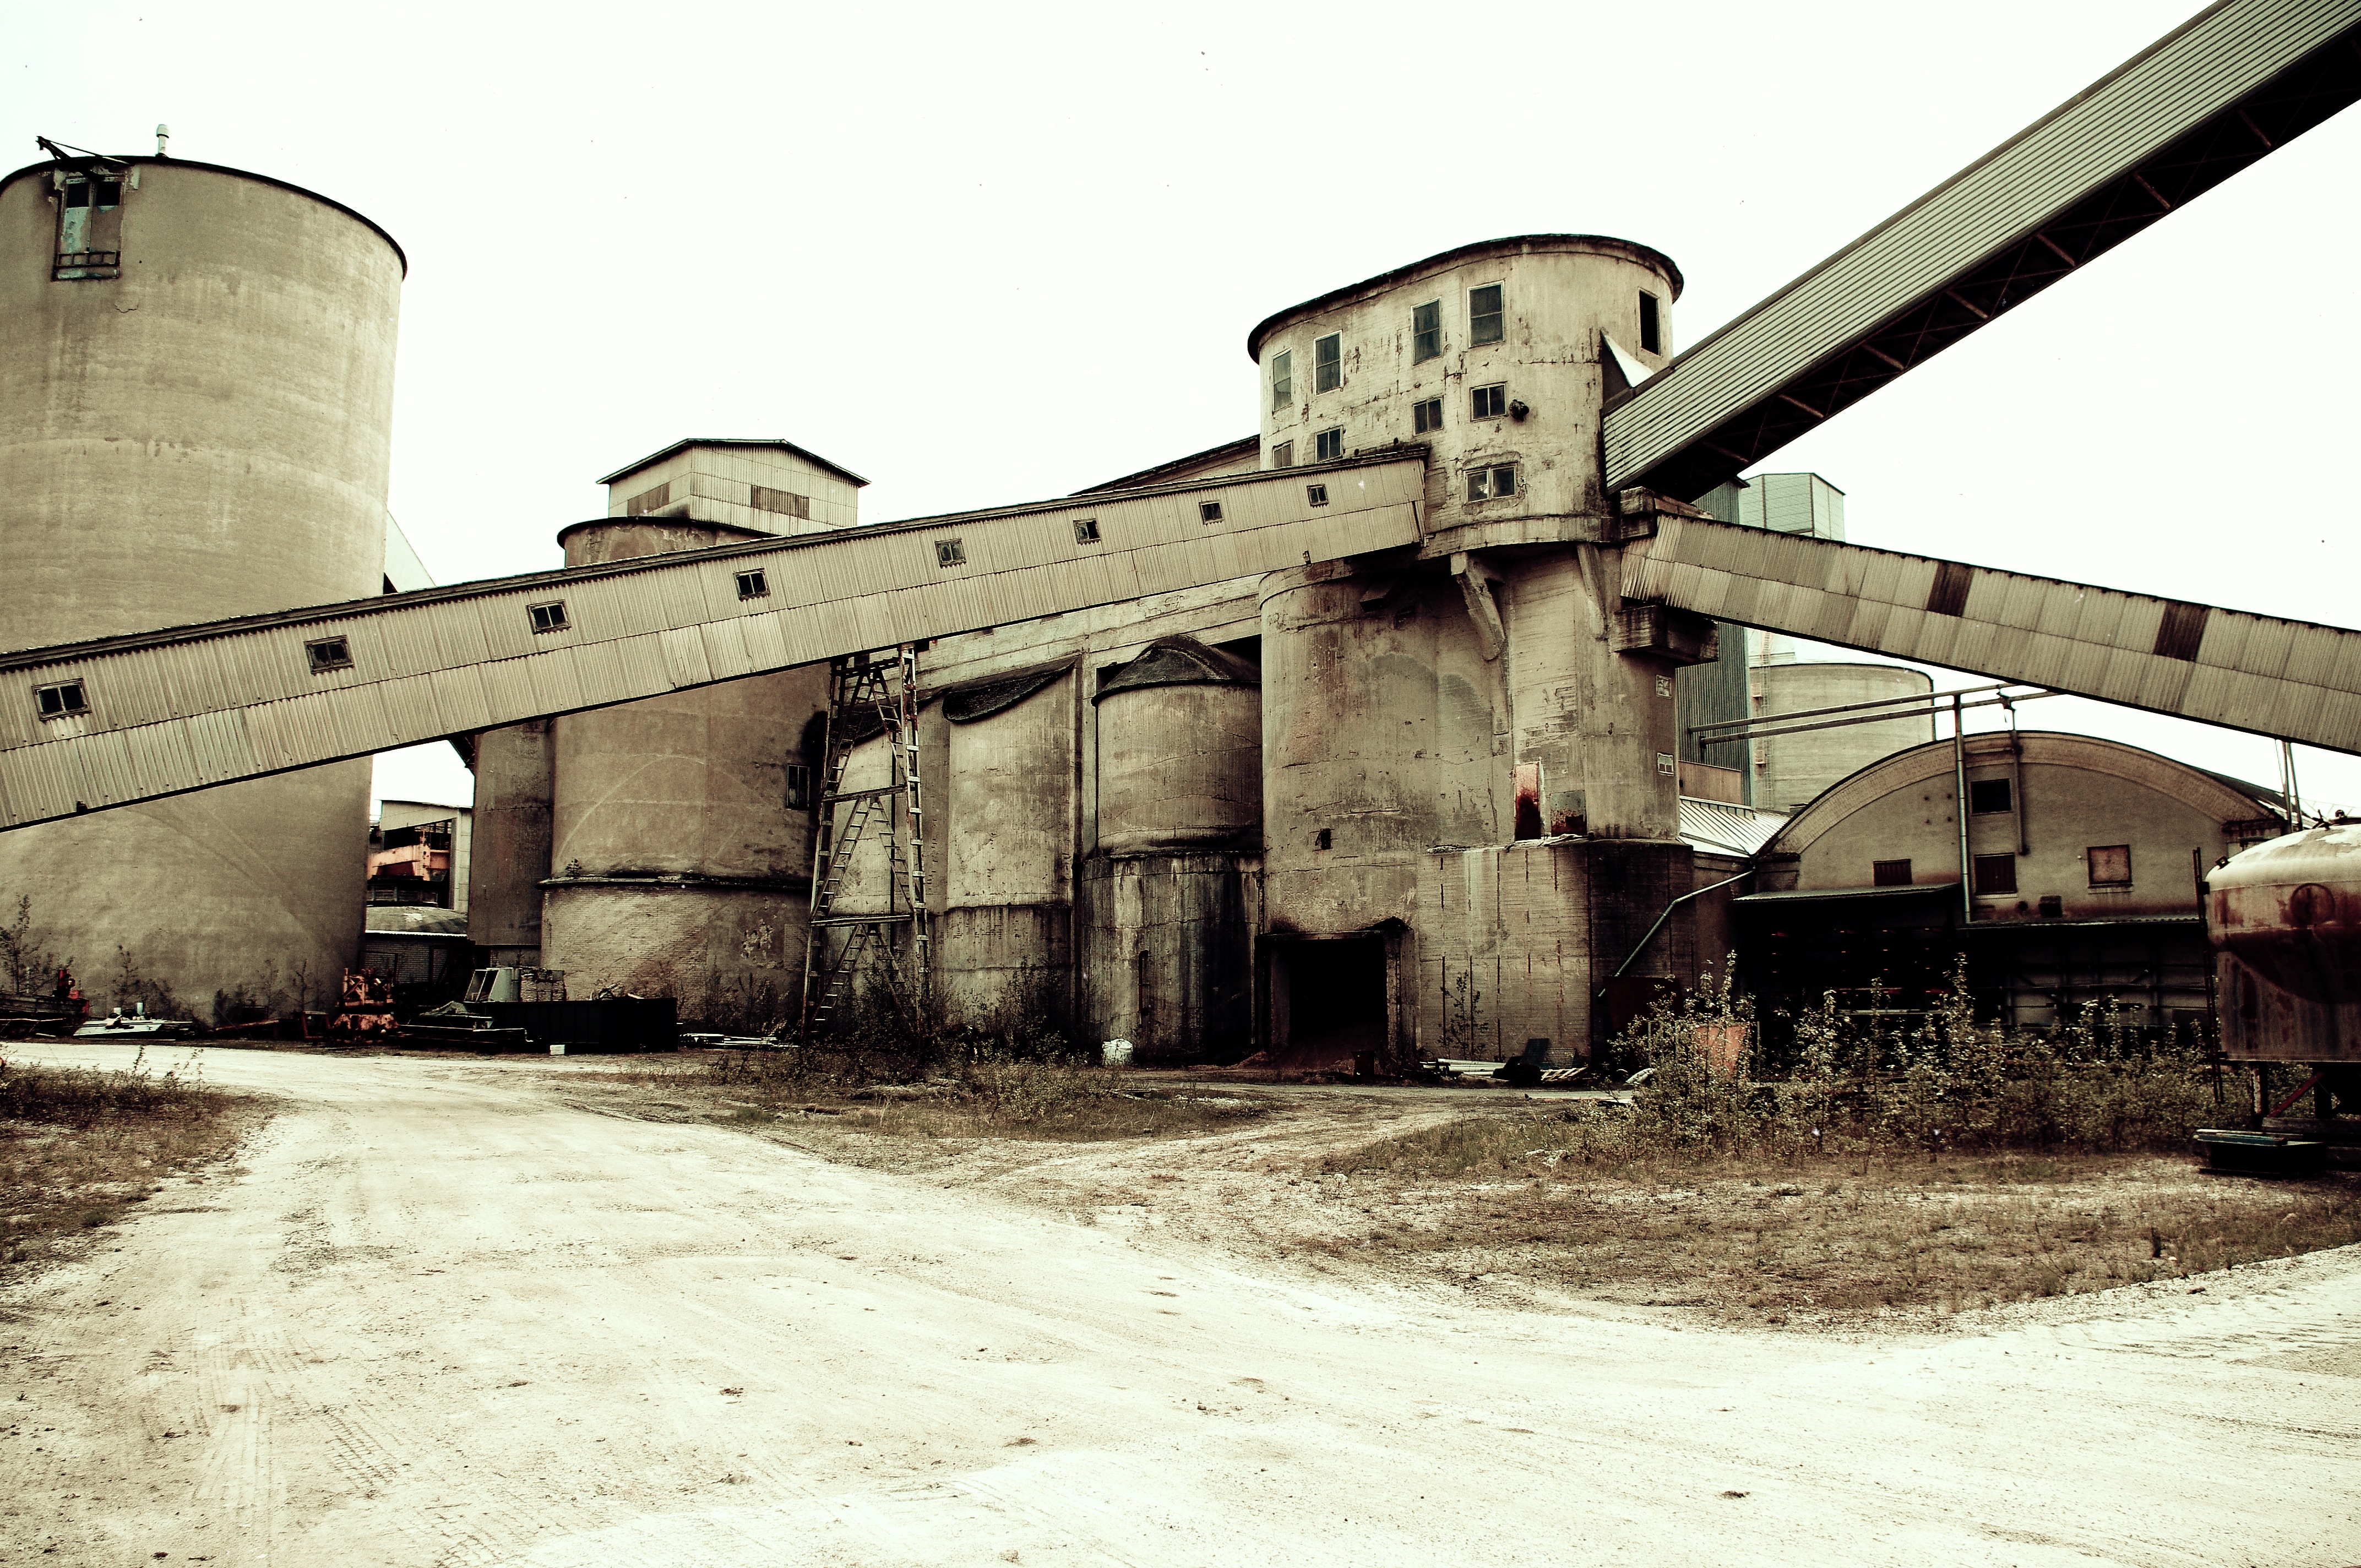
building, transport, factory, industry, history